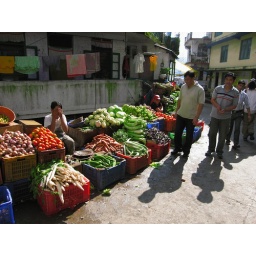
Common street-side fruit 'n' veg stores in McLeod Ganj town (@ 1800m). Yummy bananas every morning!